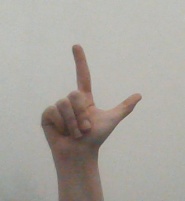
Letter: laam